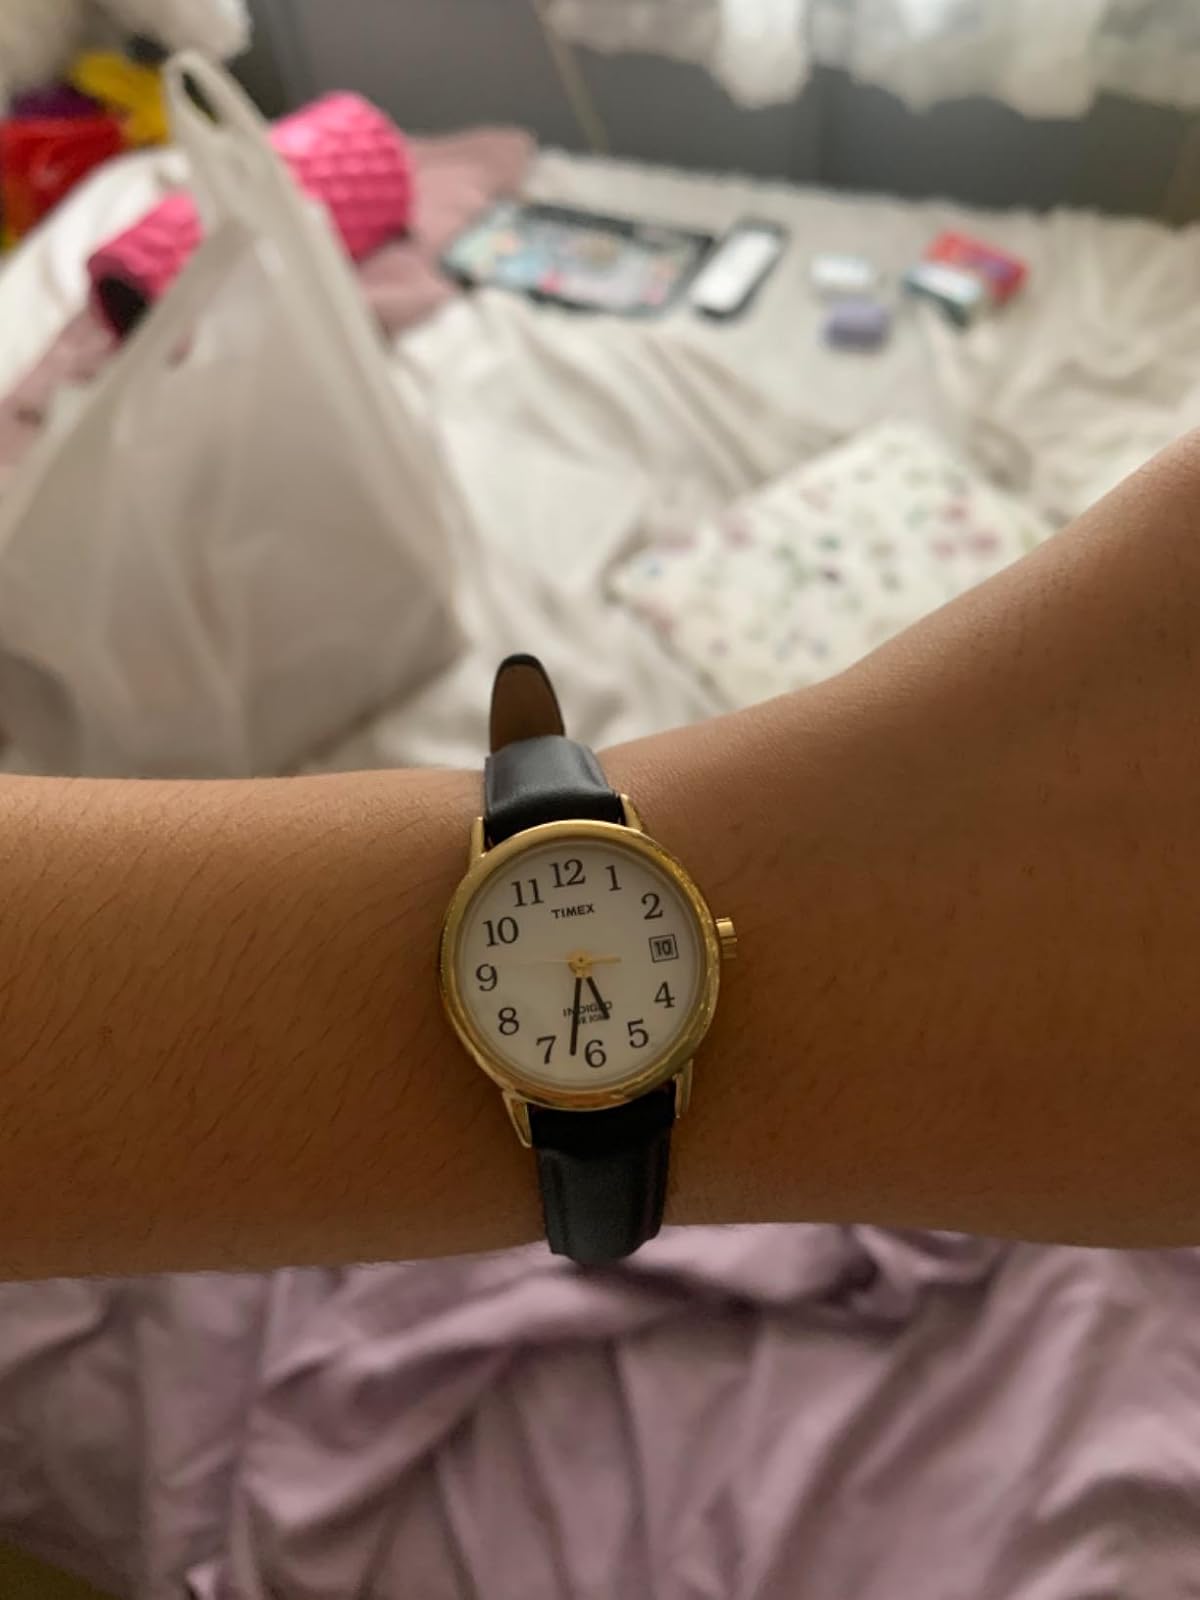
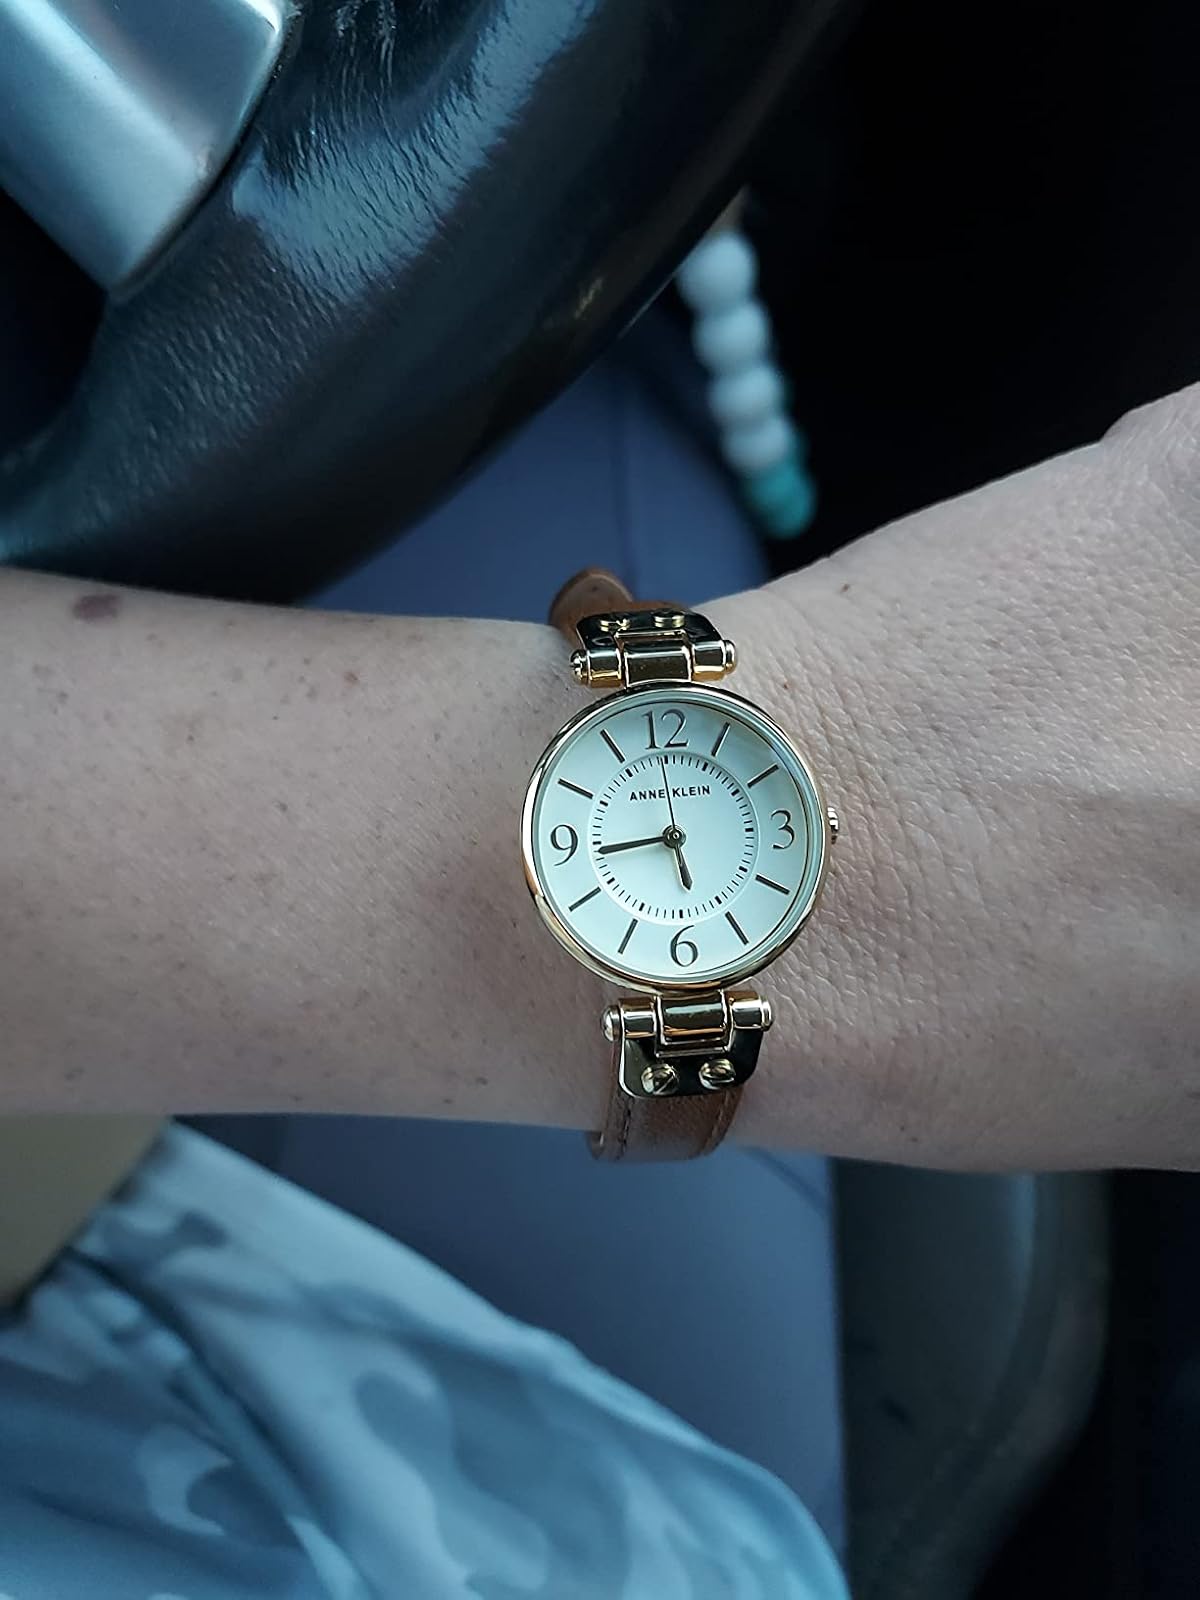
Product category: accessories_watch
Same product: no